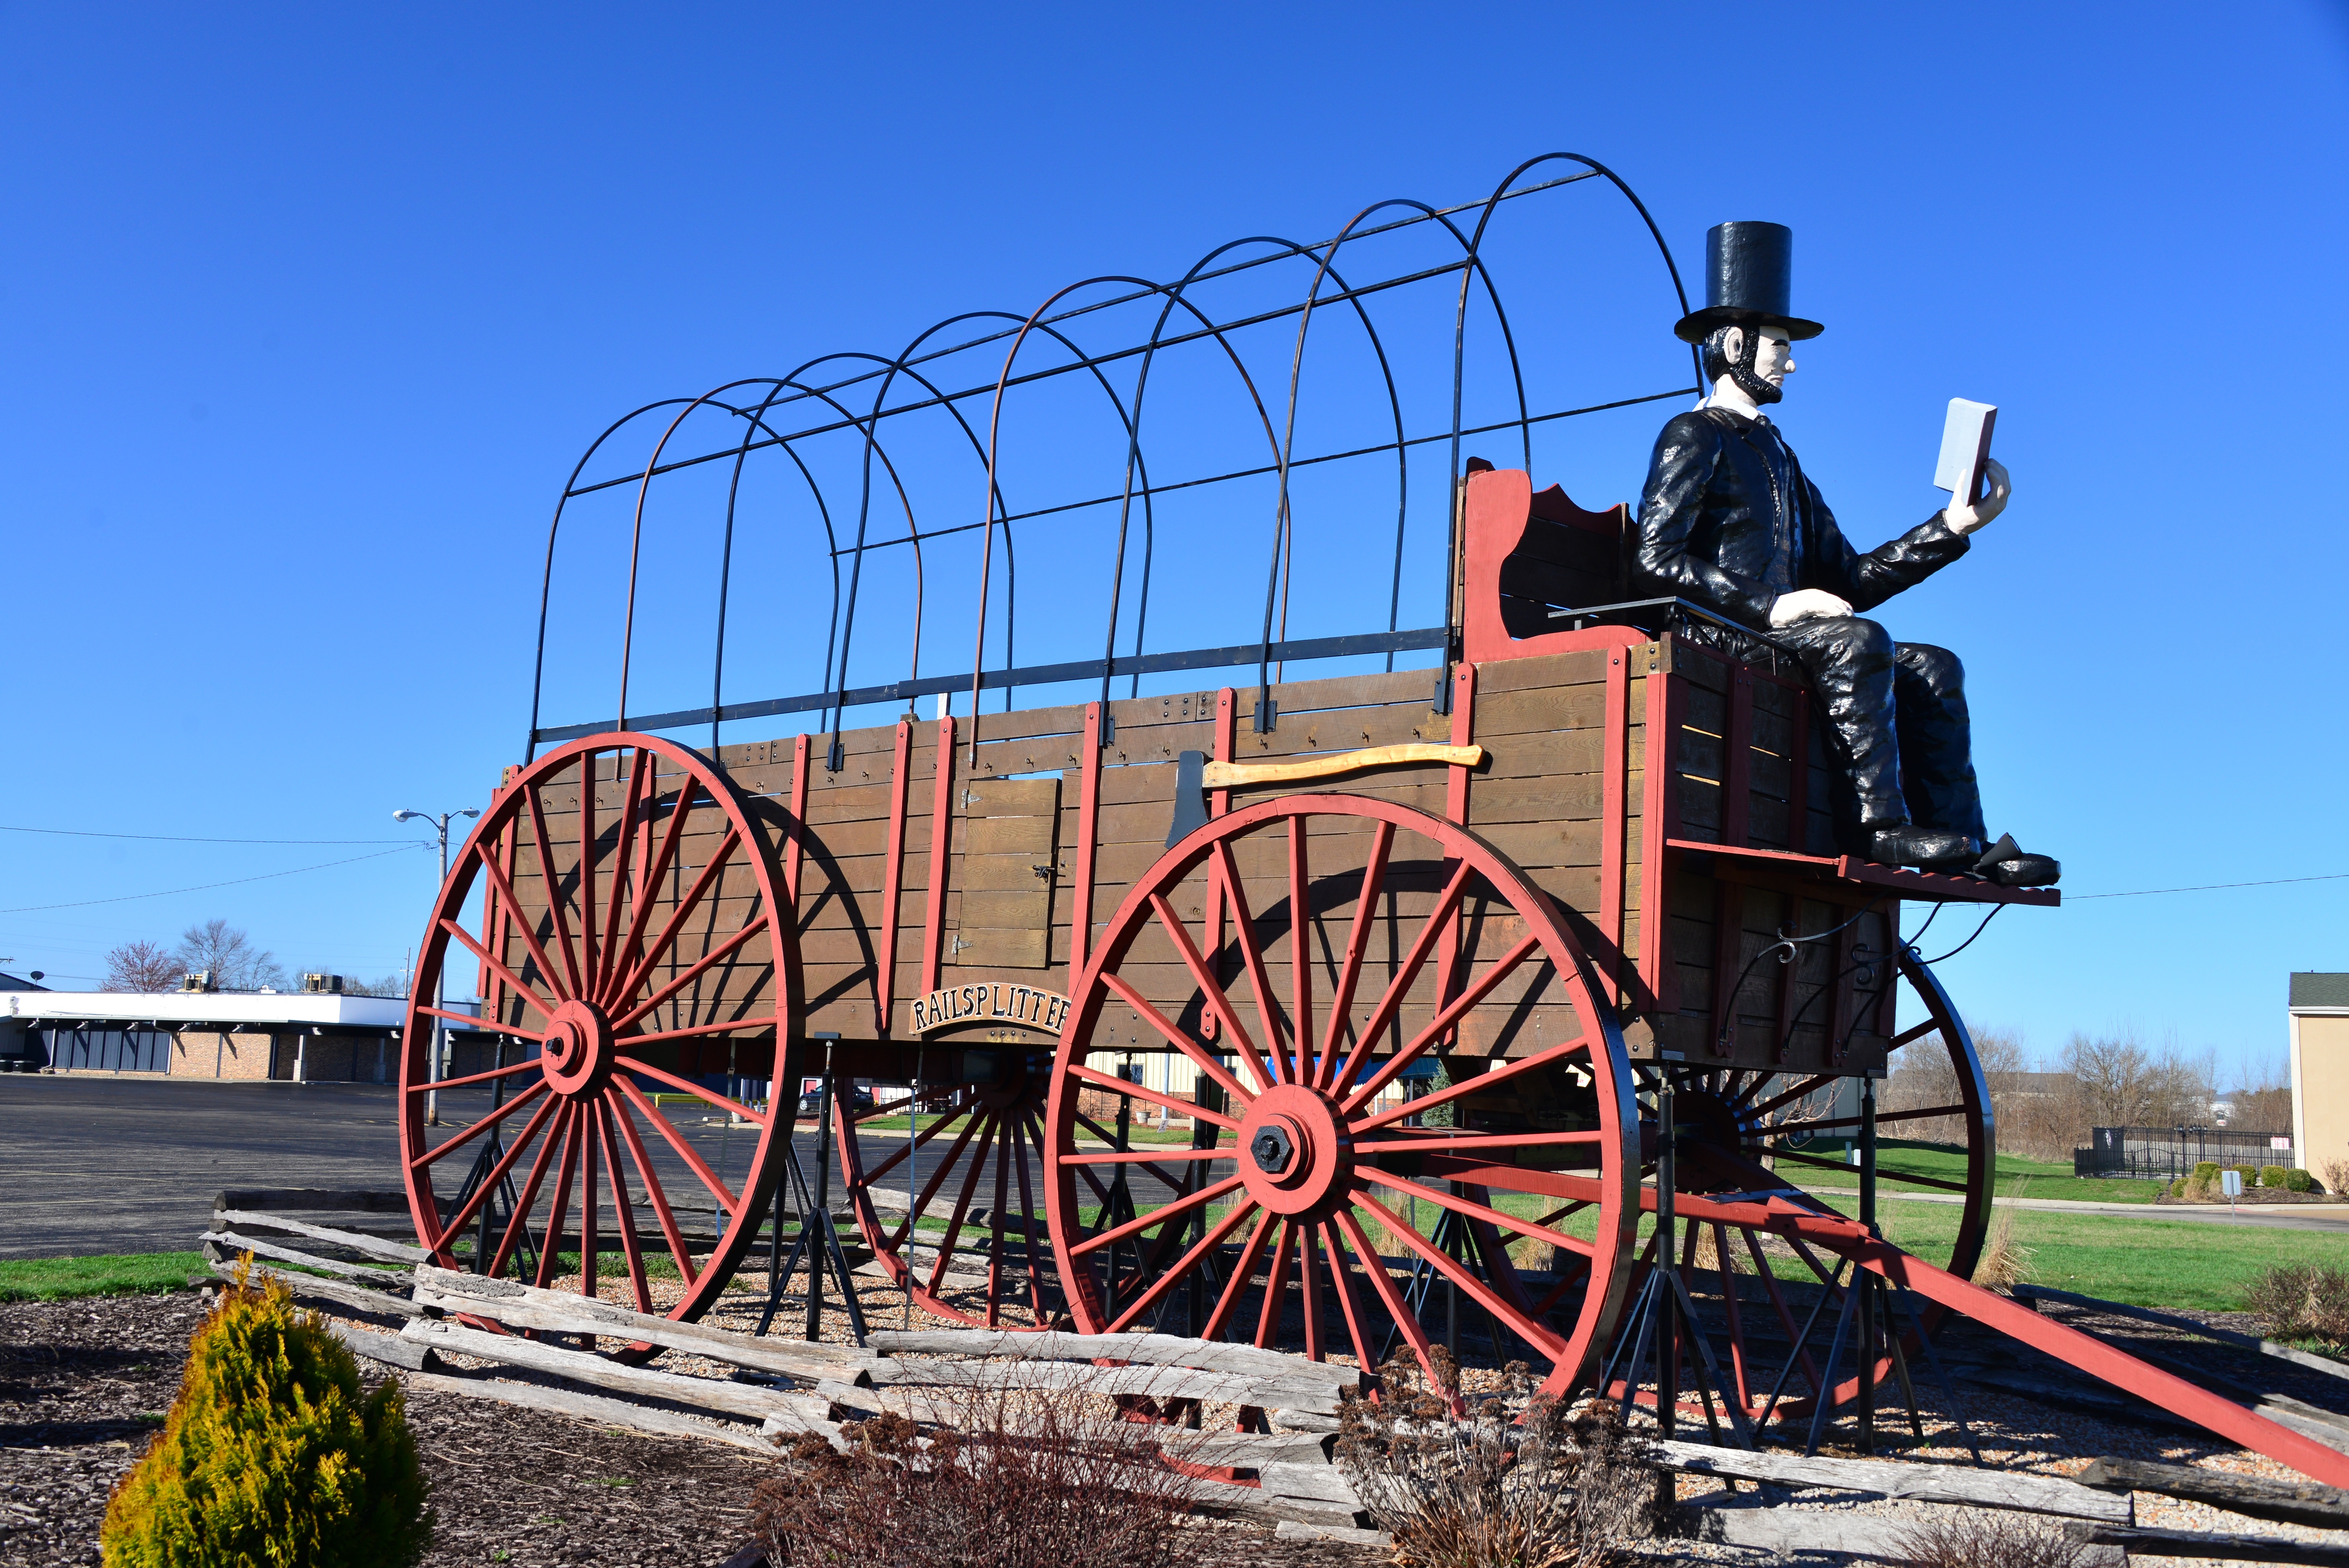
outdoor, vintage, wagon, highway, tourist, travel, transportation, transport, vehicle, journey, usa, traveler, landmark, historic, tourism, locomotive, illinois, steam engine, stop, famous, lincoln, historical, destination, 66, interest, covered wagon, route 66, abraham lincoln, roadside attraction, abe, mother road, mainstreet usa, point of interest